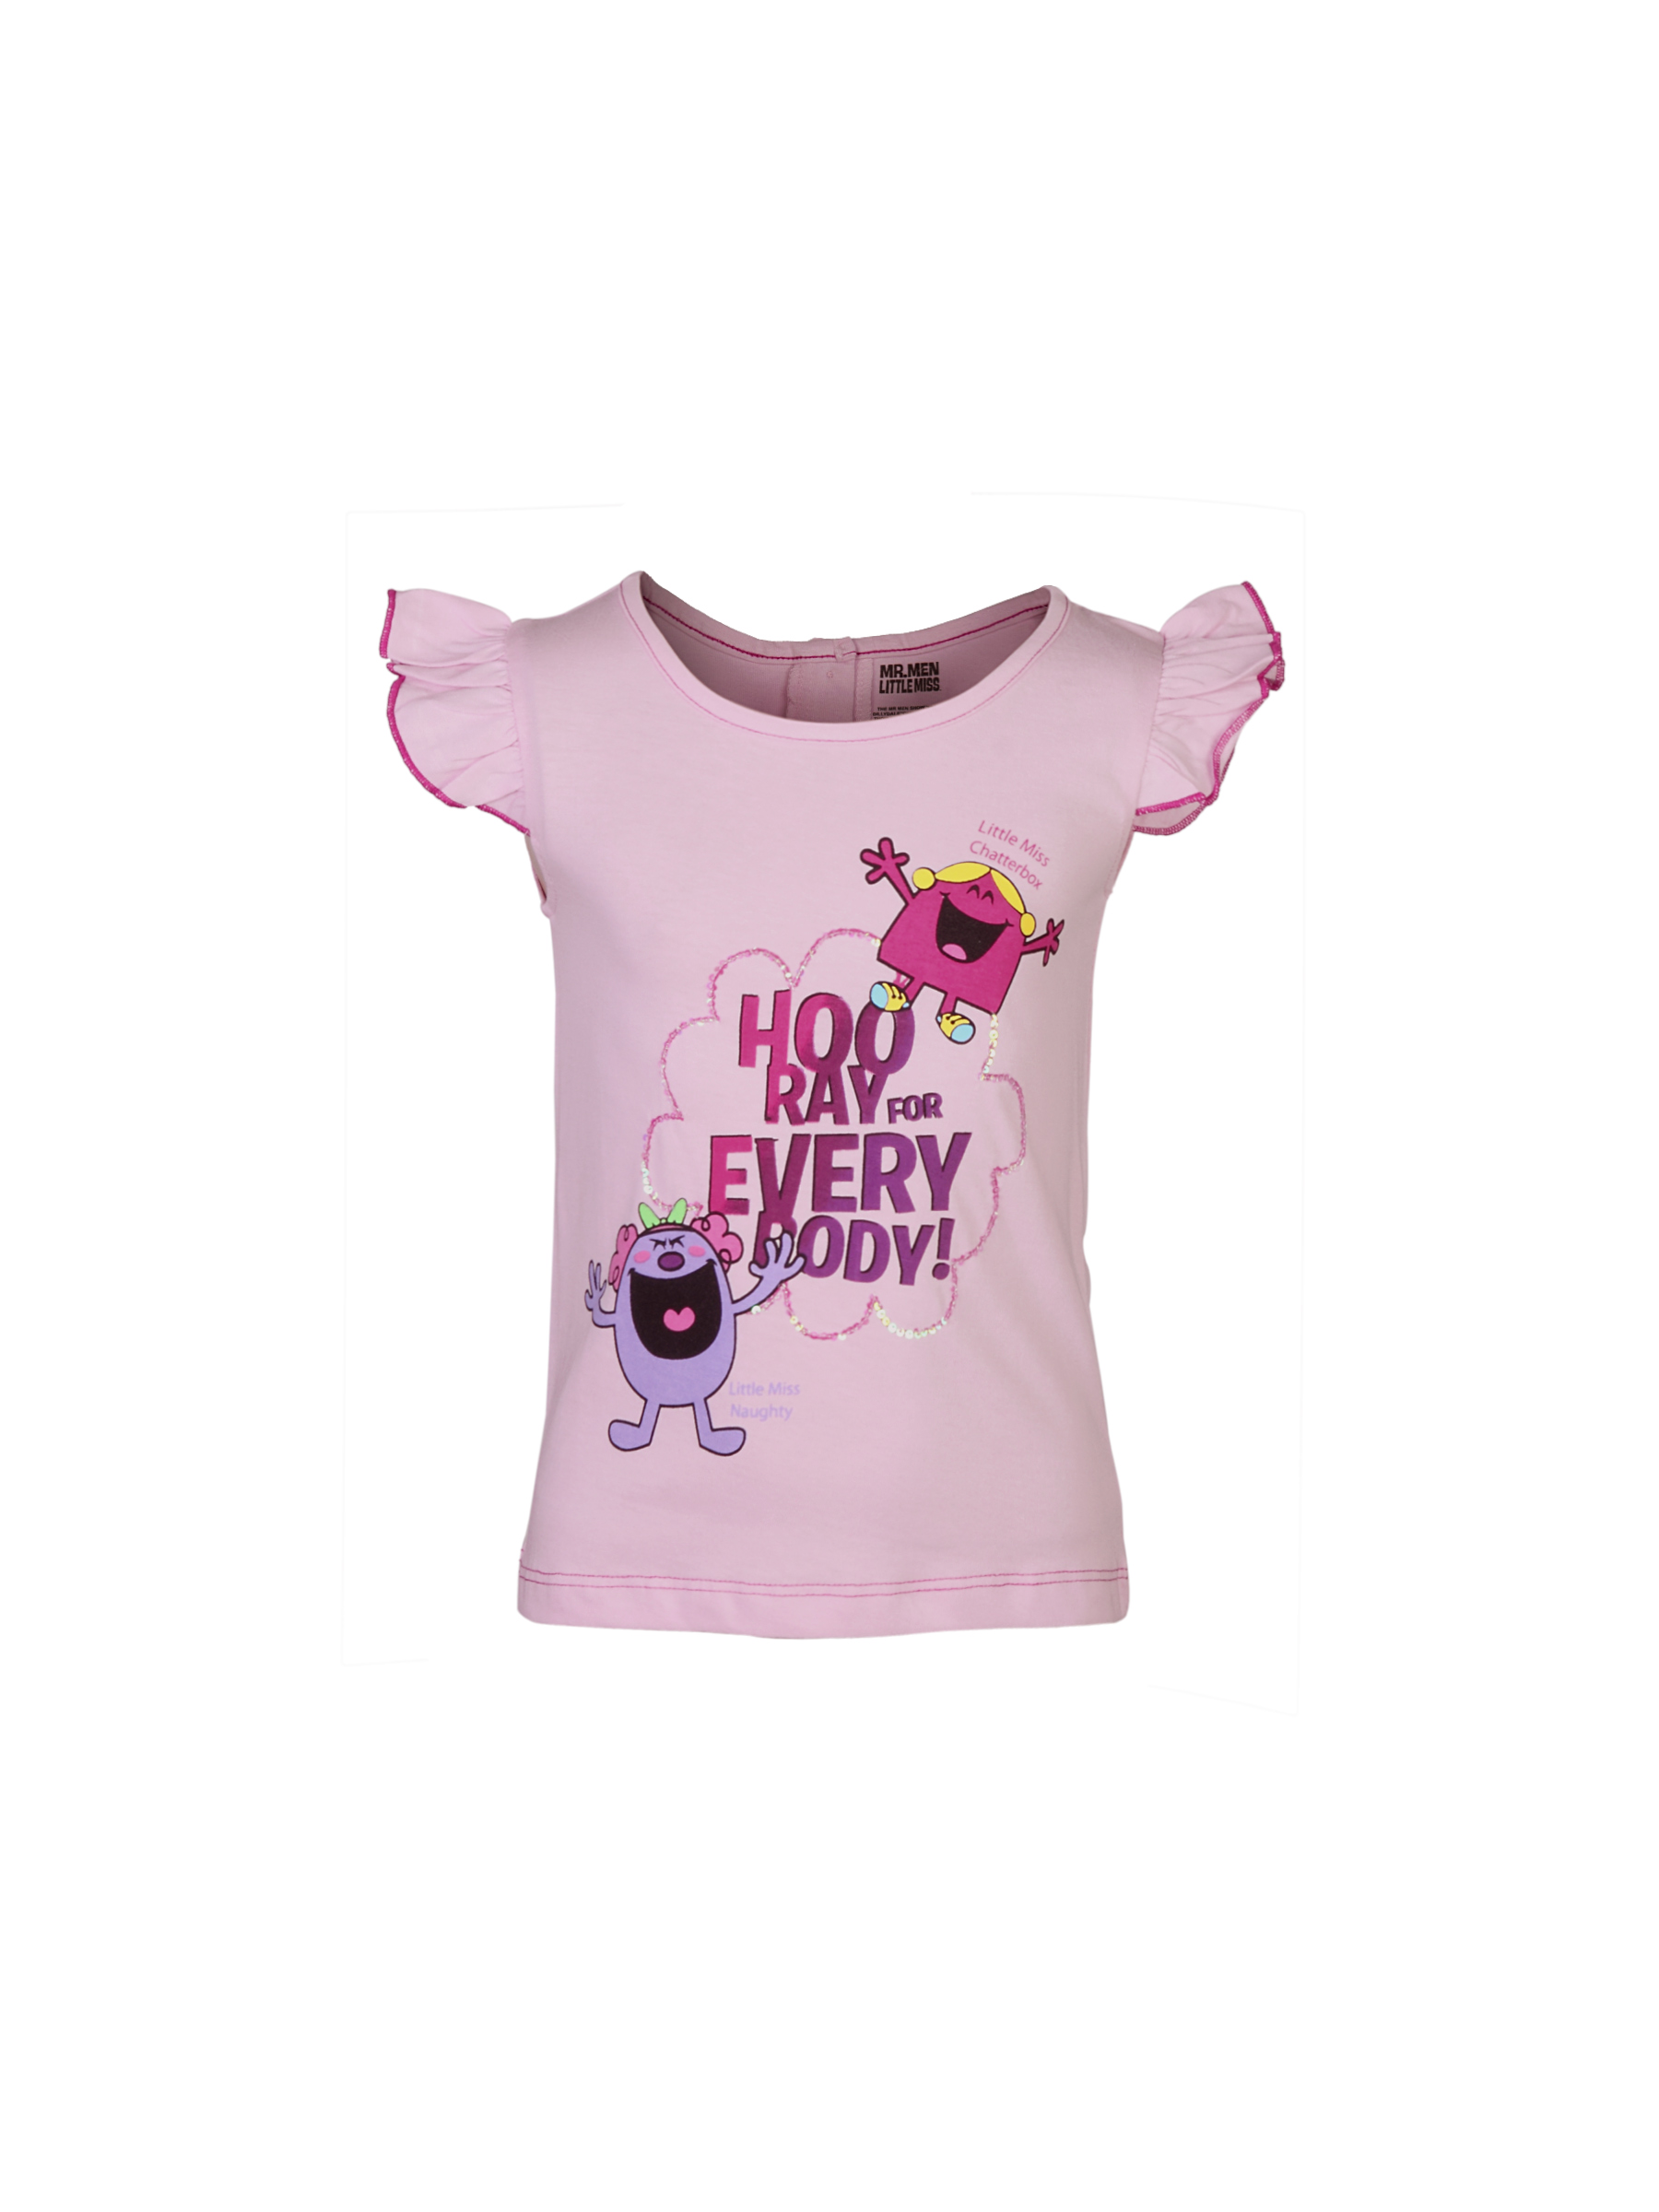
Little Miss Girls Chatterbox Pink Top
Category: Apparel / Topwear / Tops
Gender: Girls
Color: Pink
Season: Summer 2012
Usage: Casual